Junayd of Baghdad

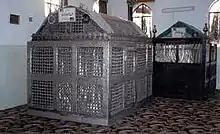
Zarih of Junayd of Baghdad and a smaller wooden zarih of Sirri Saqti

The exact birth date of Abu-l-Qāsim al-Junayd ibn Muḥammad ibn al-Junayd al-Khazzāz al-Qawārīrī (Arabic: أبو القاسم الجنيد بن محمد الخزاز القواريري) is disputed and ranges from 210 to 215 AH according to Abdel-Kader. His death is more certain and ranges from 296 to 298 AH (908 to 910 CE). It is believed that al-Junayd was of Persian ancestry, with his ancestors originating in Nihawand in modern-day Iran. Al-Junayd was raised by his uncle Sirri Saqti after being orphaned as a boy. Al-Junayd's early education included teachings from Abū Thawr, Abū 'Ubayd, al-Ḥārith al-Muḥãsibī, and Sarī ibn Mughallas.